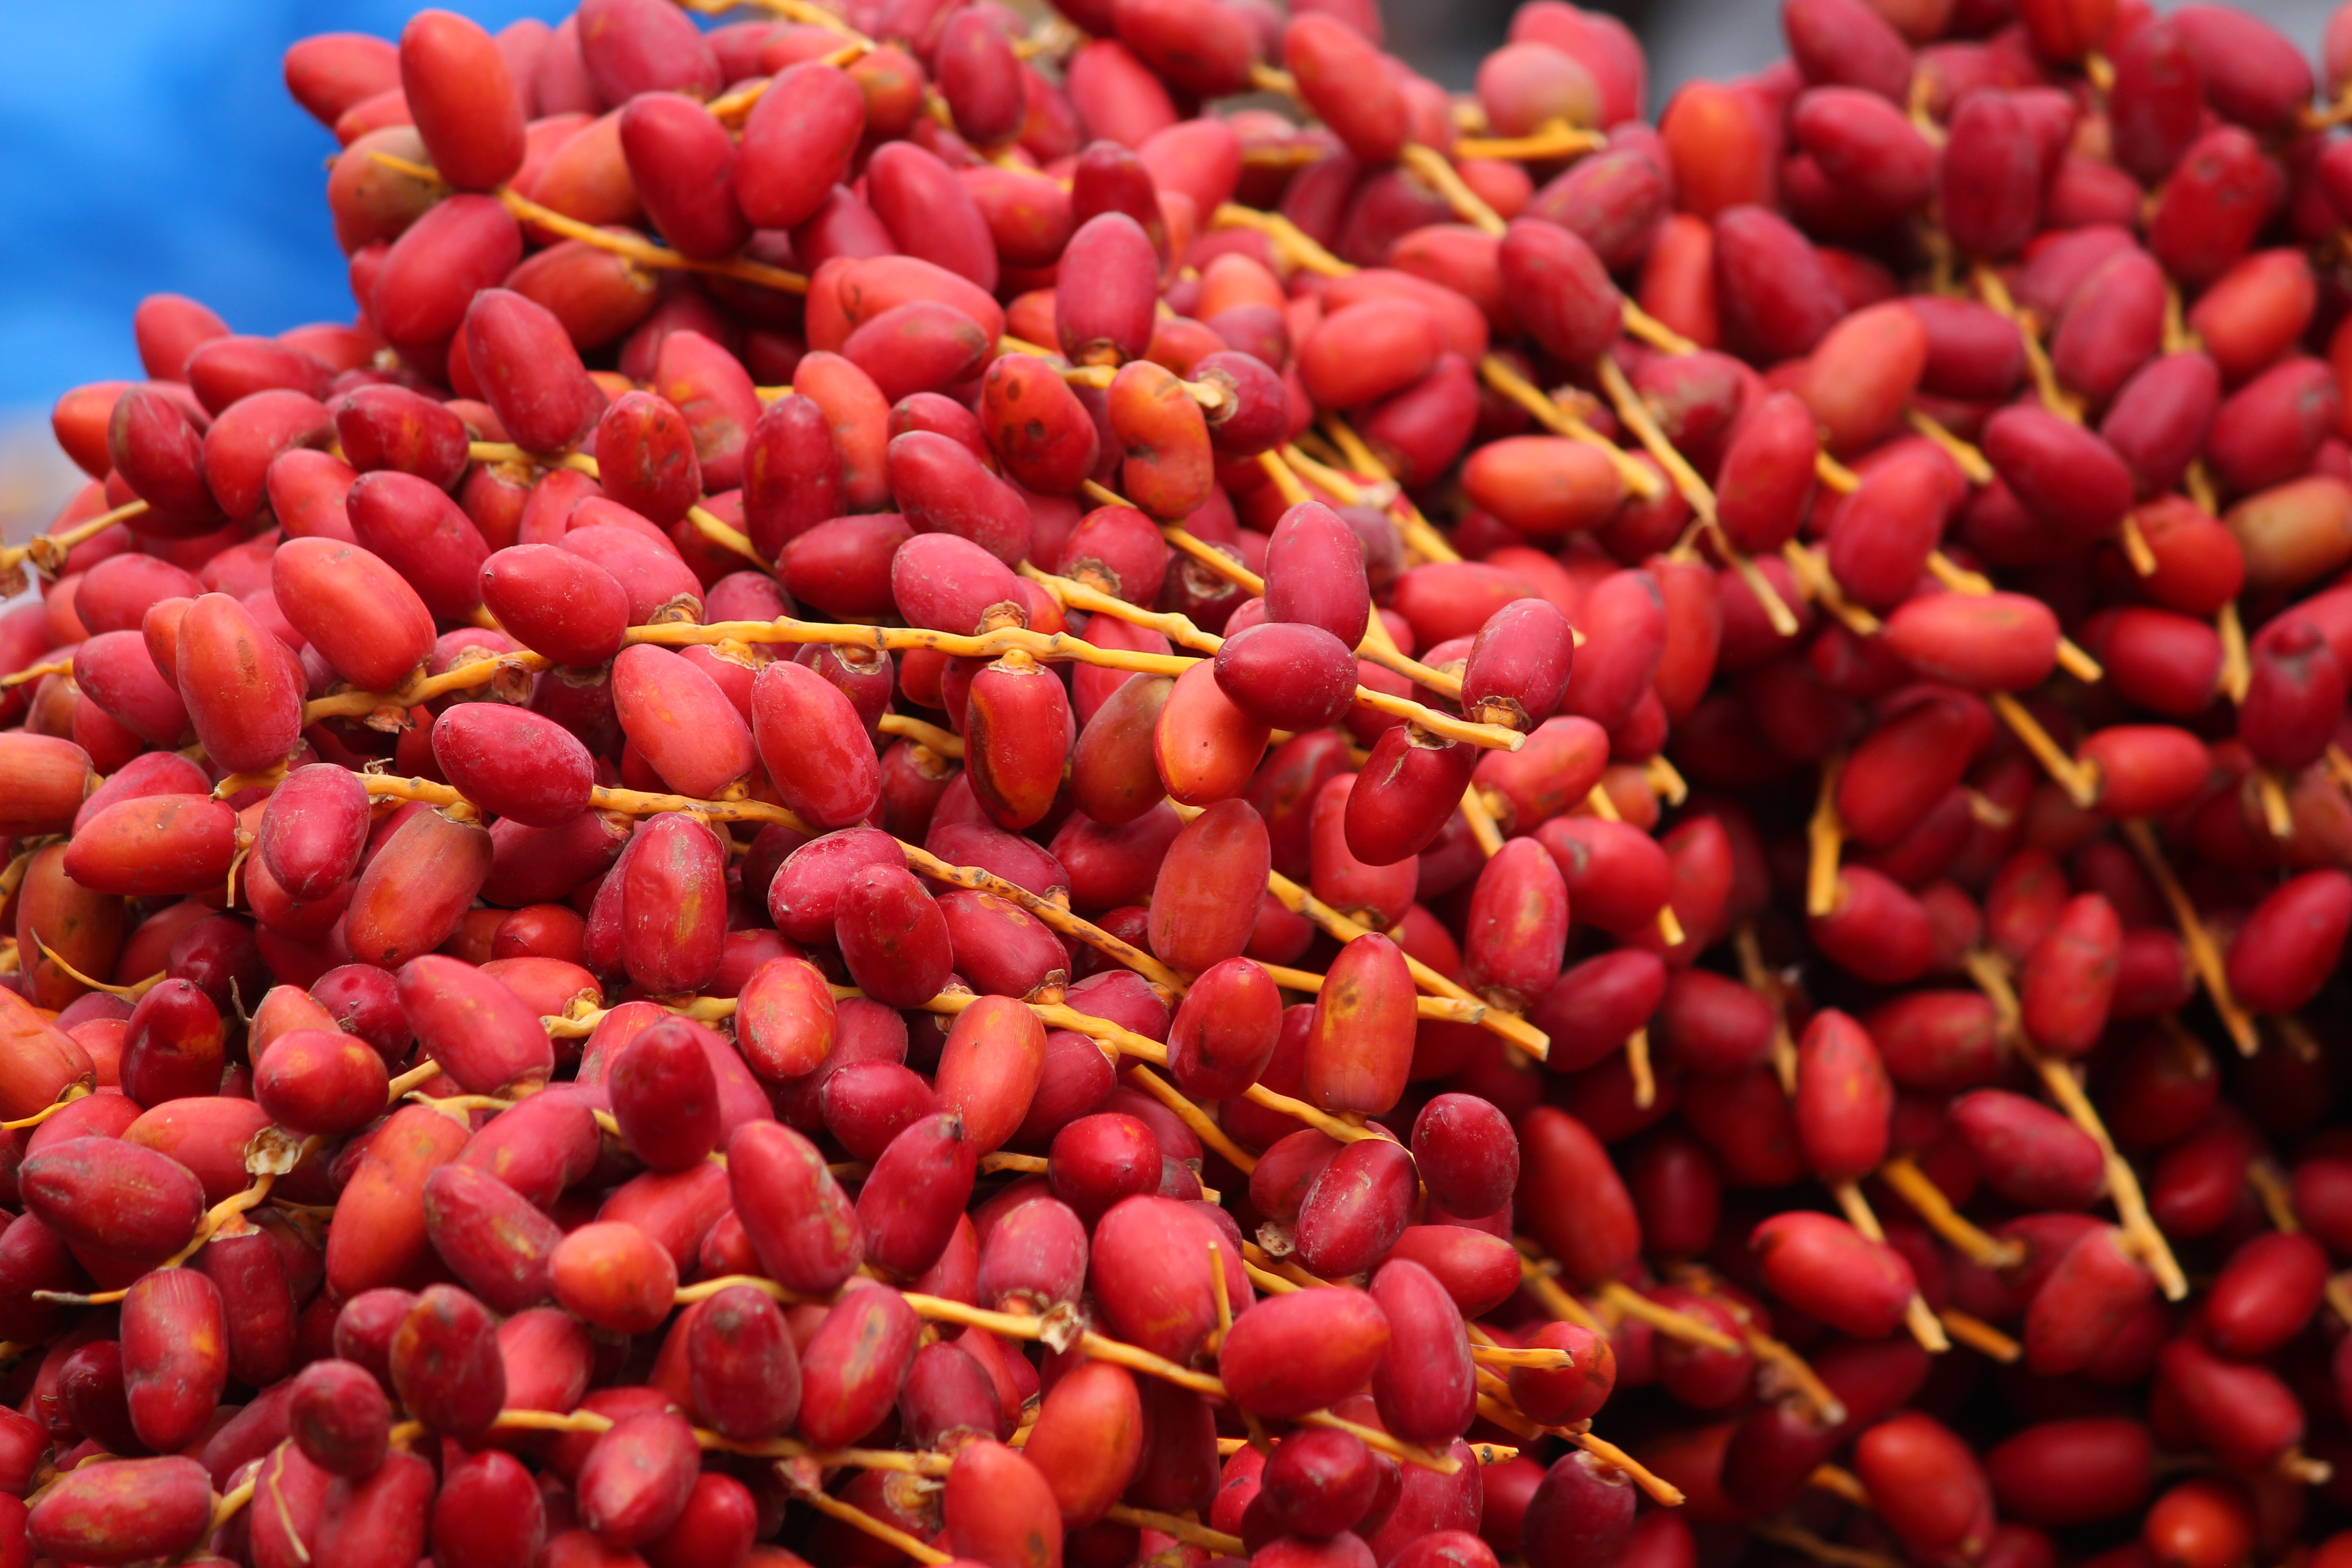
plant, fruit, flower, petal, ripe, food, red, produce, vegetable, crop, fresh, rose hip, dates, flowering plant, shallot, land plant